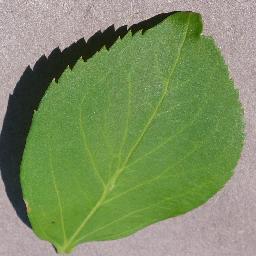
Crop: cherry
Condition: (including_sour)_healthy